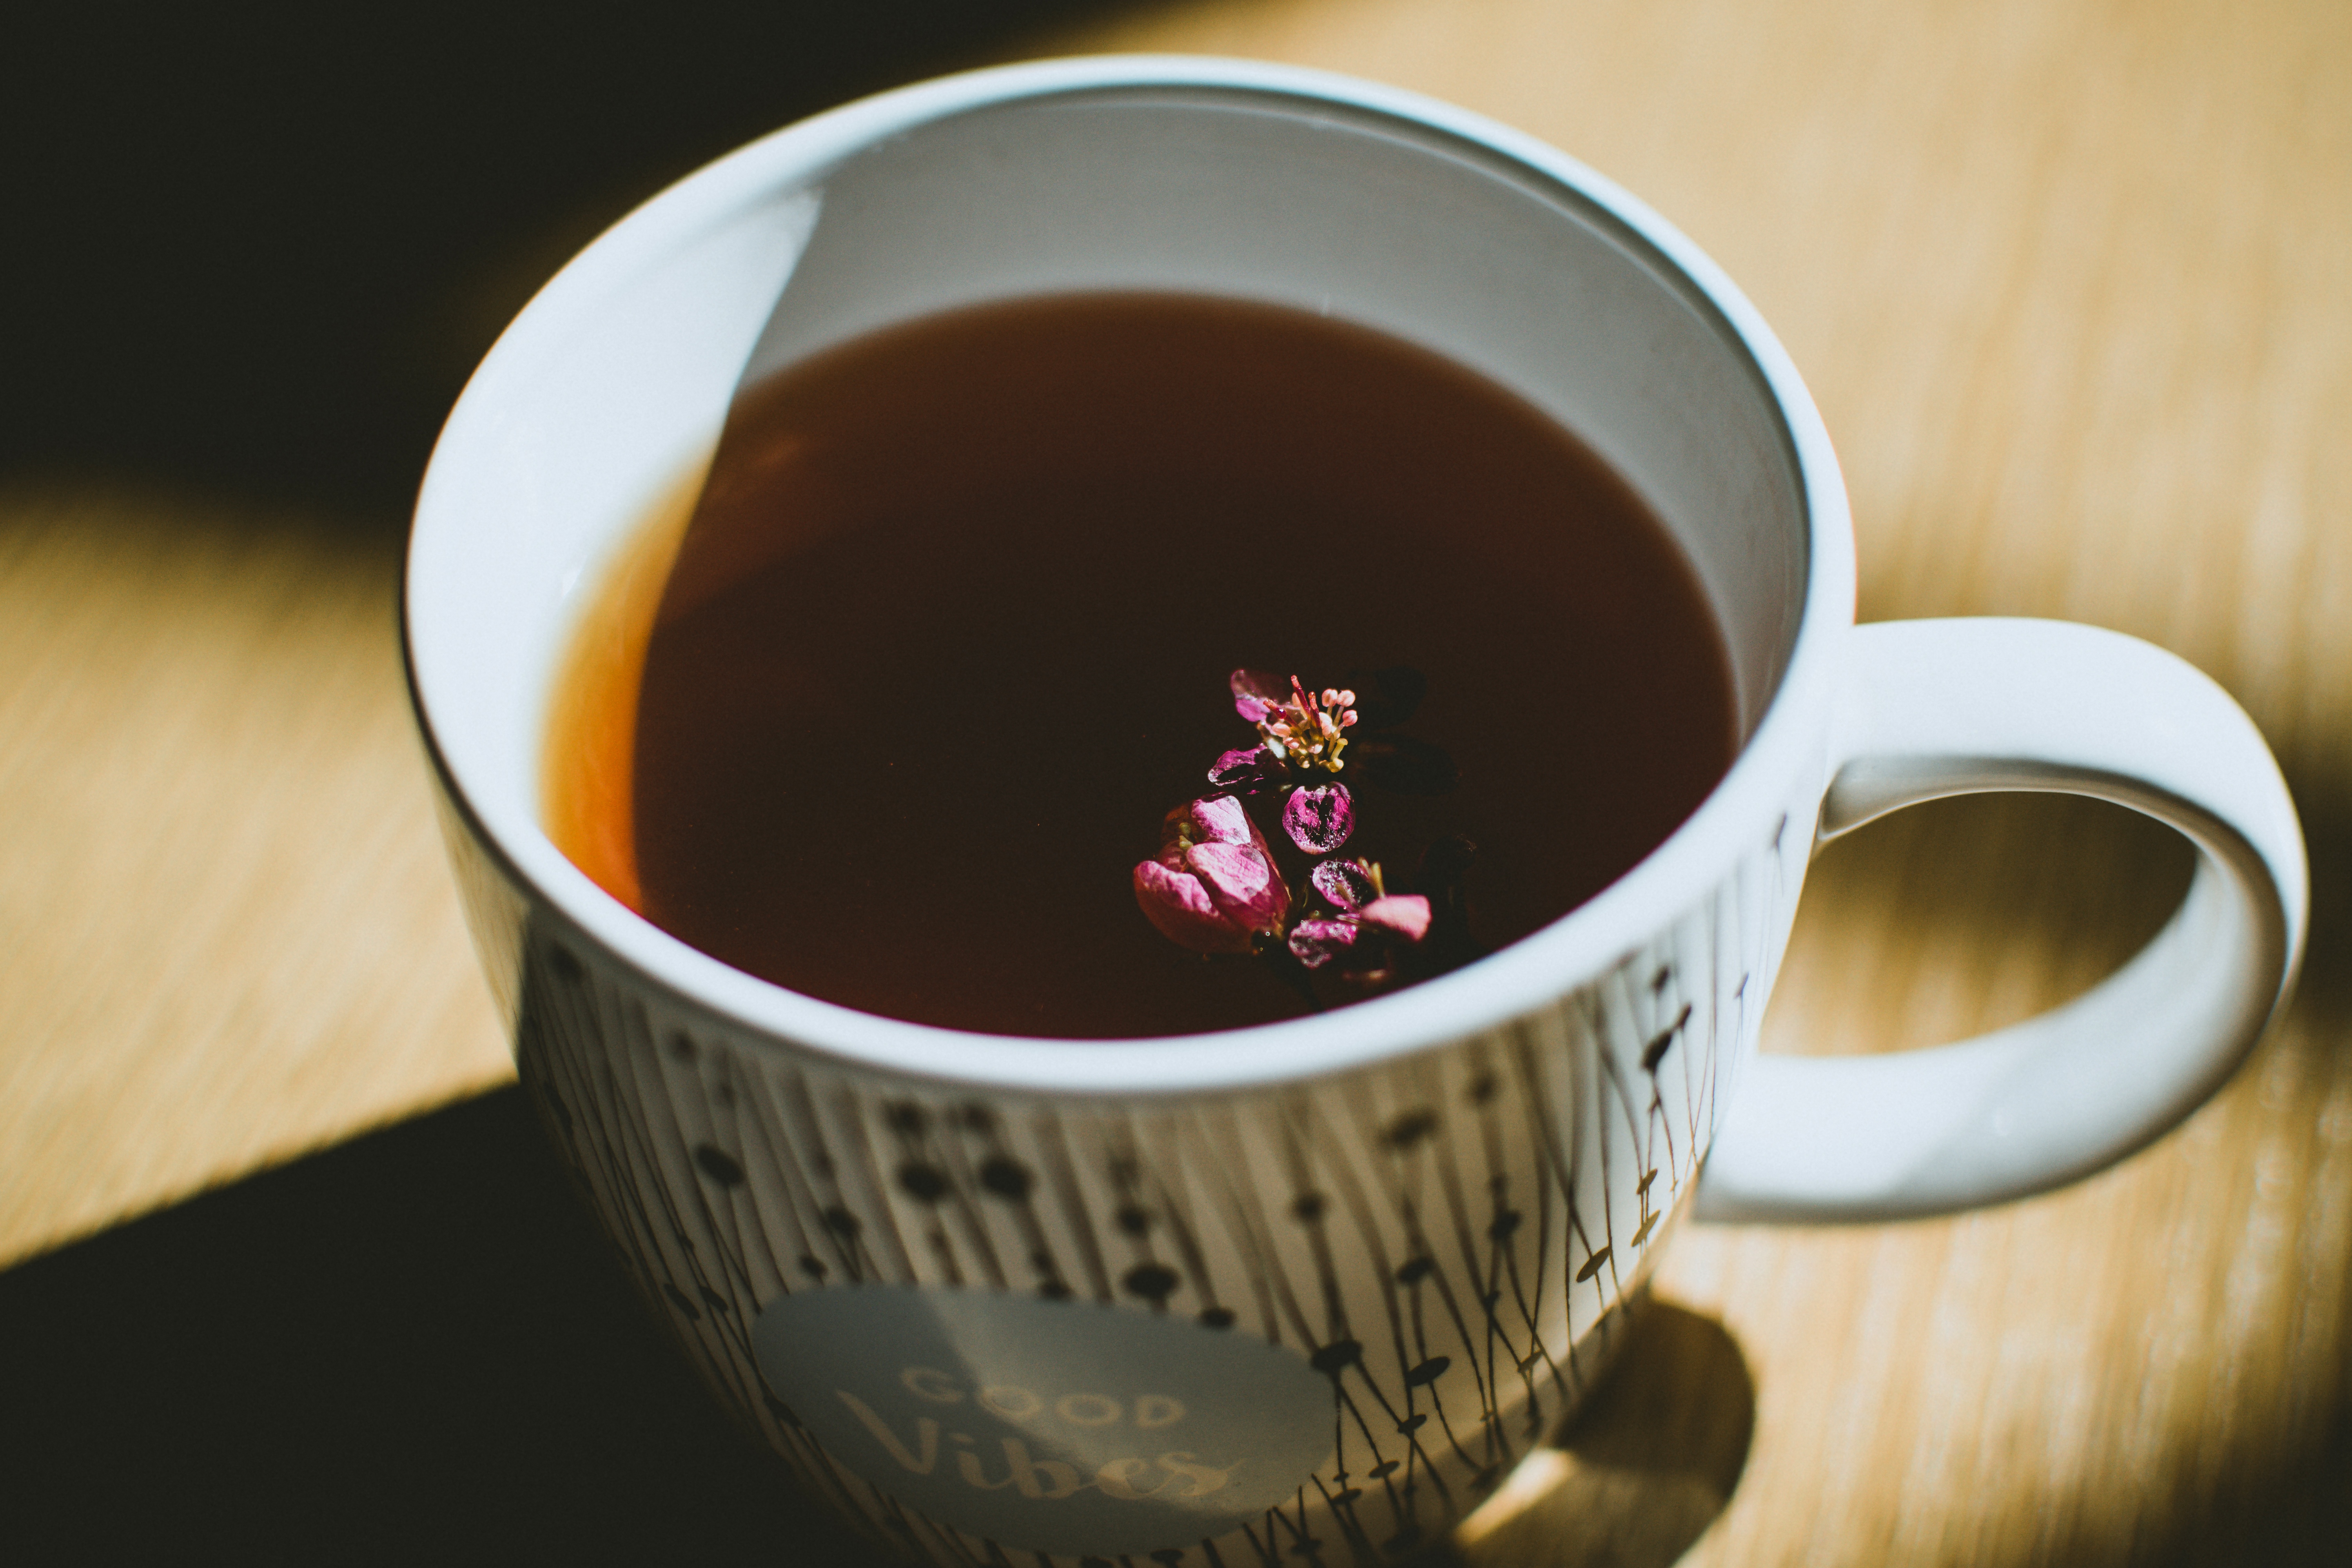
cup, coffee cup, chinese herb tea, earl grey tea, dandelion coffee, Kopi tubruk, teacup, drinkware, tableware, drink, tea, food, Kahwah, dish, serveware, cuisine, Sujeonggwa, caffeine, roasted barley tea, black drink, ingredient, still life photography, assam tea, caff americano, Dongfang meiren